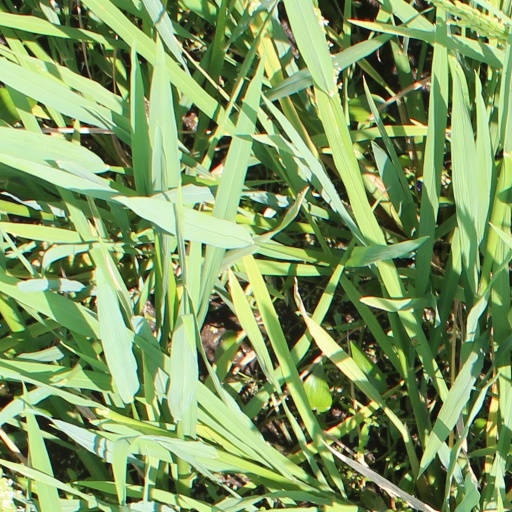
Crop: rice